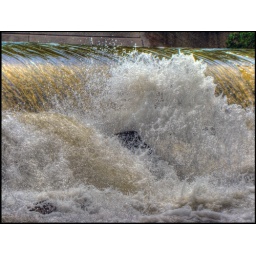
big water over a big rock